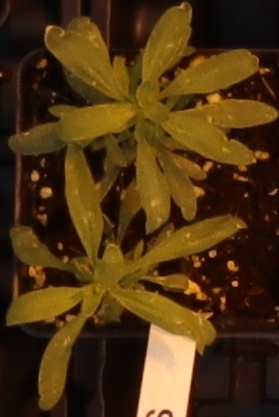
Label: Kochia